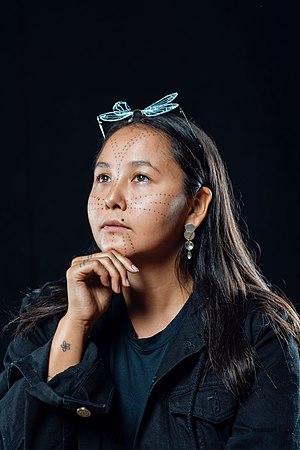
Asinnajaq est une artiste visuel, écrivaine, cinéaste et conservatrice de l'art de Inukjuak, Québec. Elle est surtout connue pour son film Trois mille en 2017, qui reçoit une nomination au Prix Écrans canadiens du meilleur court métrage documentaire au 6ᵉ Prix Écrans canadiens.